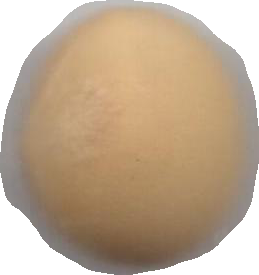
Variety: Grobogan